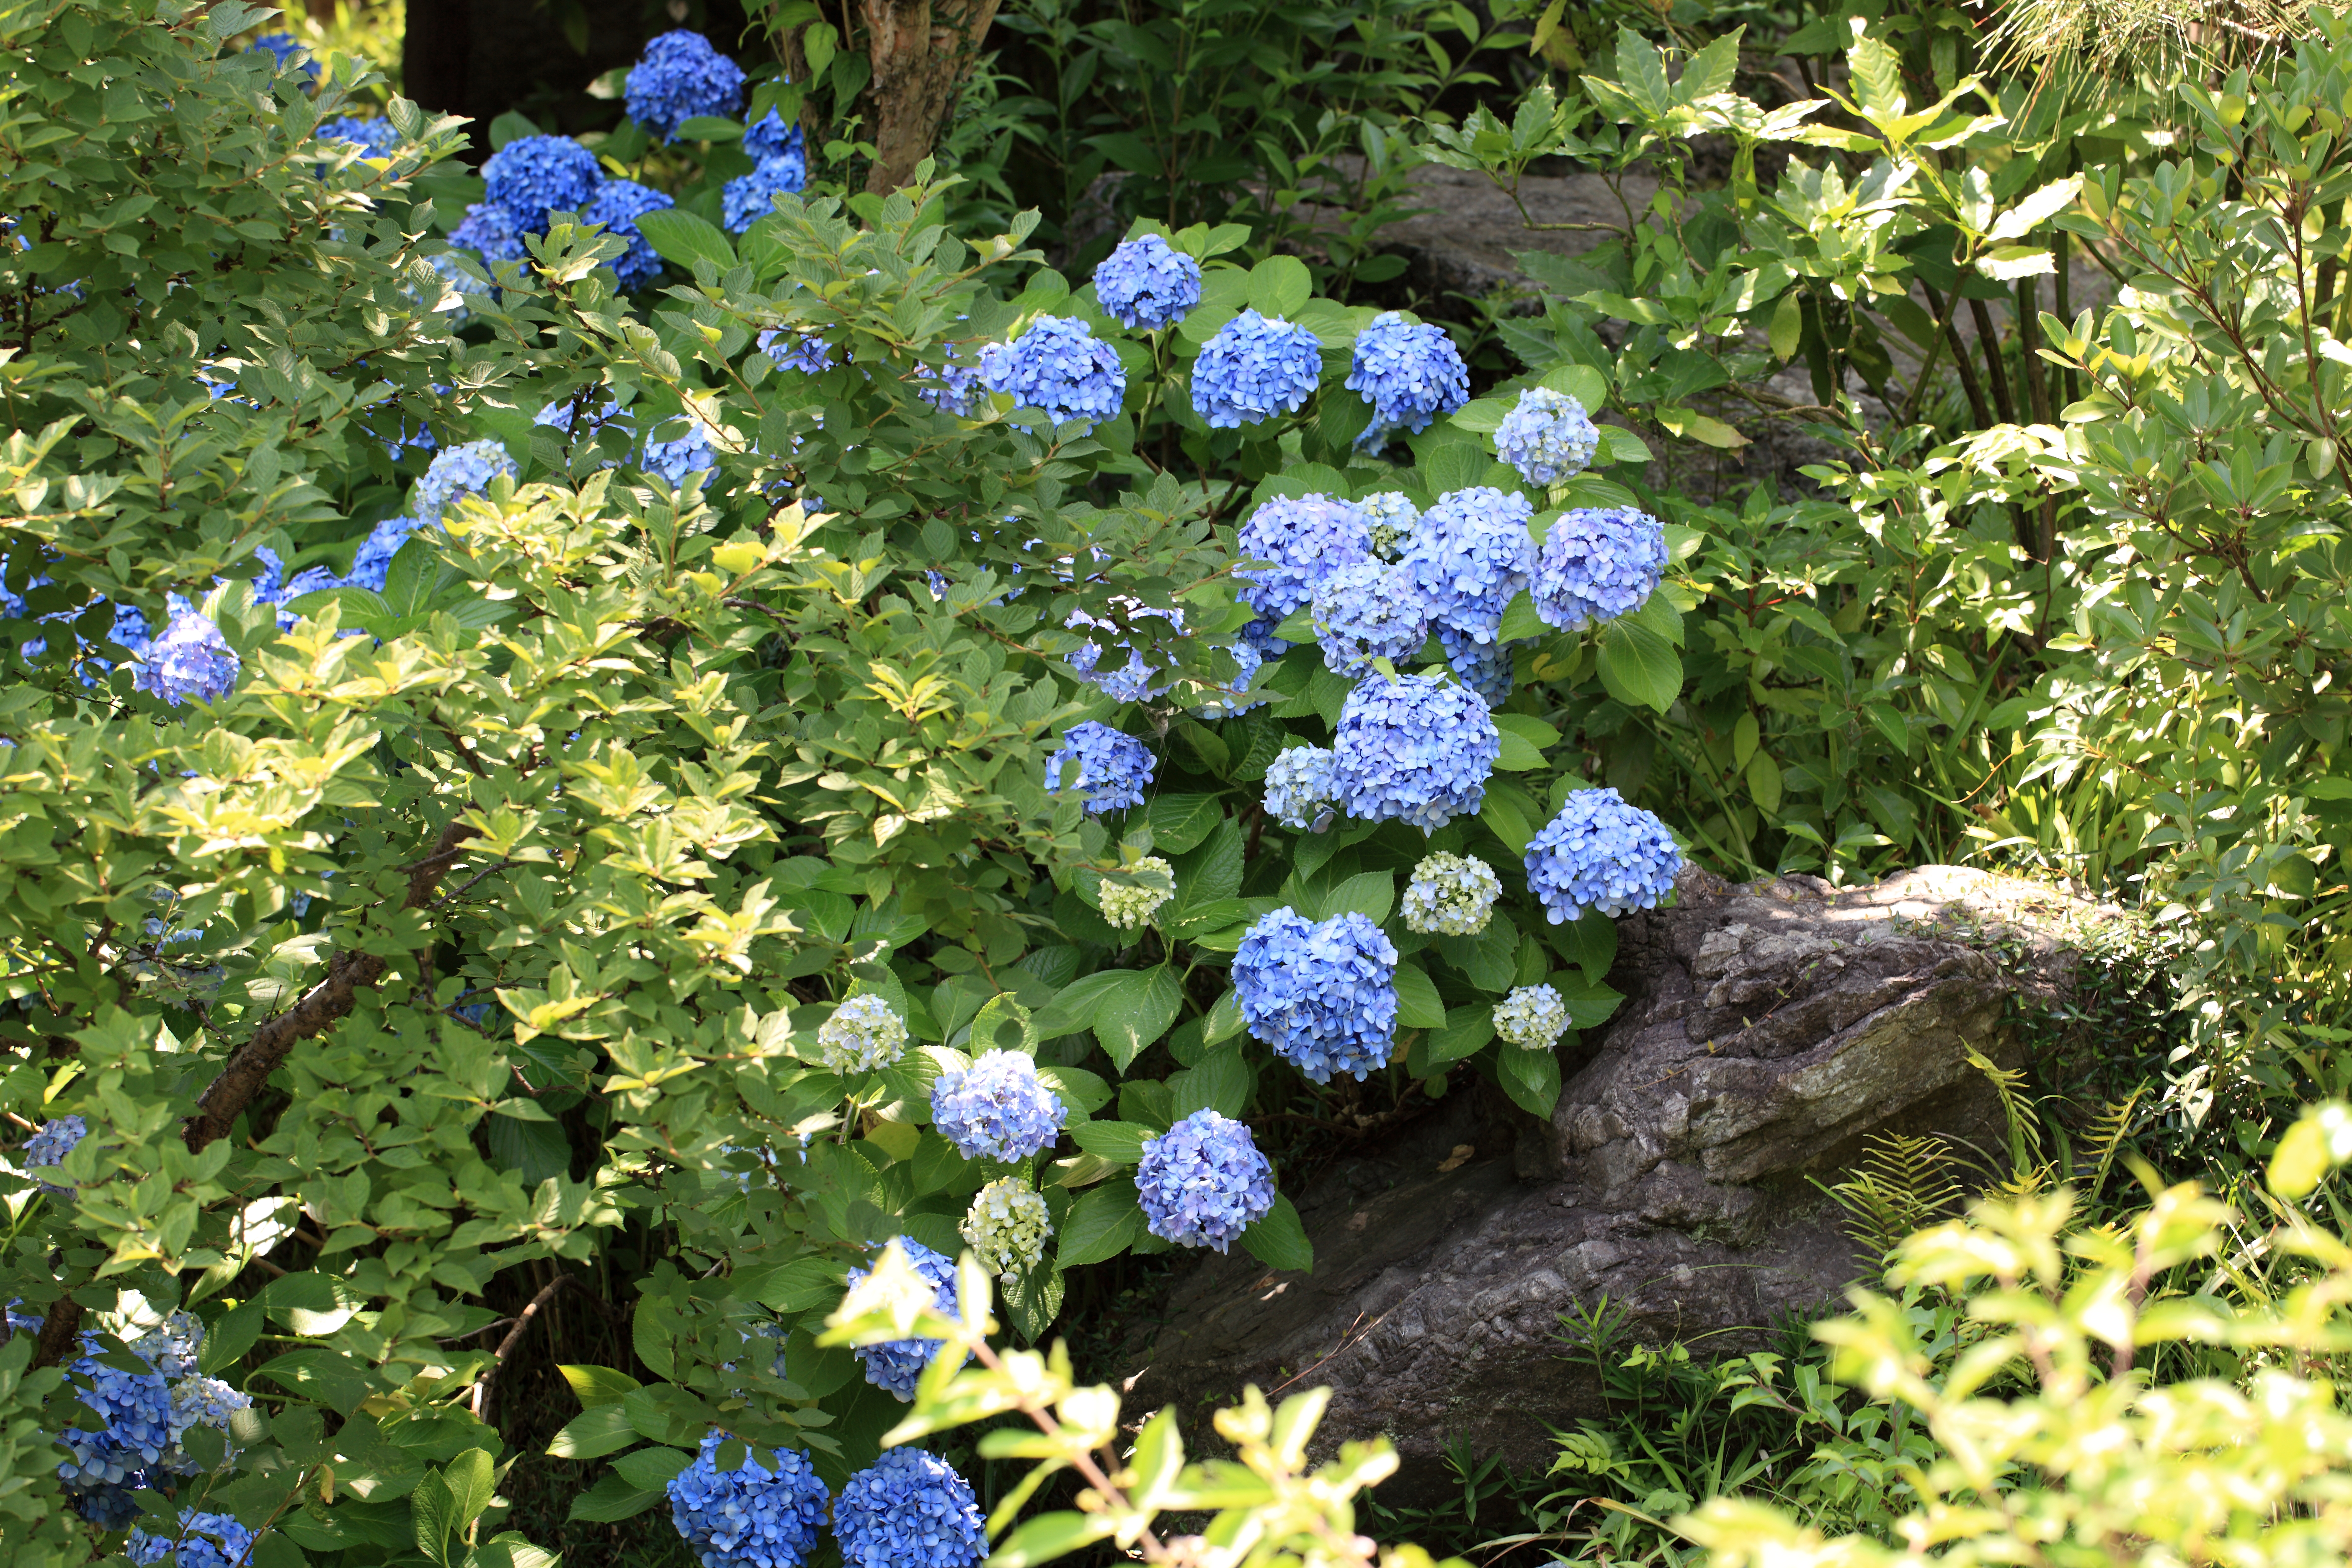
plant, flower, high, botany, garden, flora, hydrangea, wildflower, shrub, 5d, hires, woodland, markii, hi, res, resolution, saitama, hanadaen, flowering plant, hydrangeaceae, cornales, annual plant, land plant